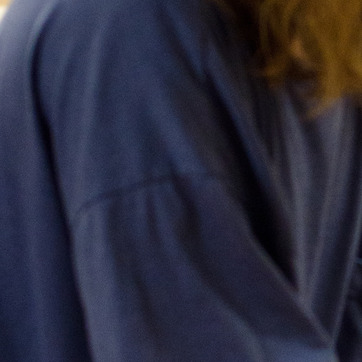
Material: fabric